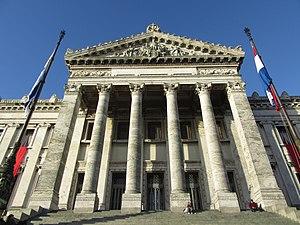
Le Sénat d'Uruguay est la chambre haute de l'Uruguay. Il est issu de la Lex Magna de 1967, qui a conservé la structure bicamérale mise en place en 1830.